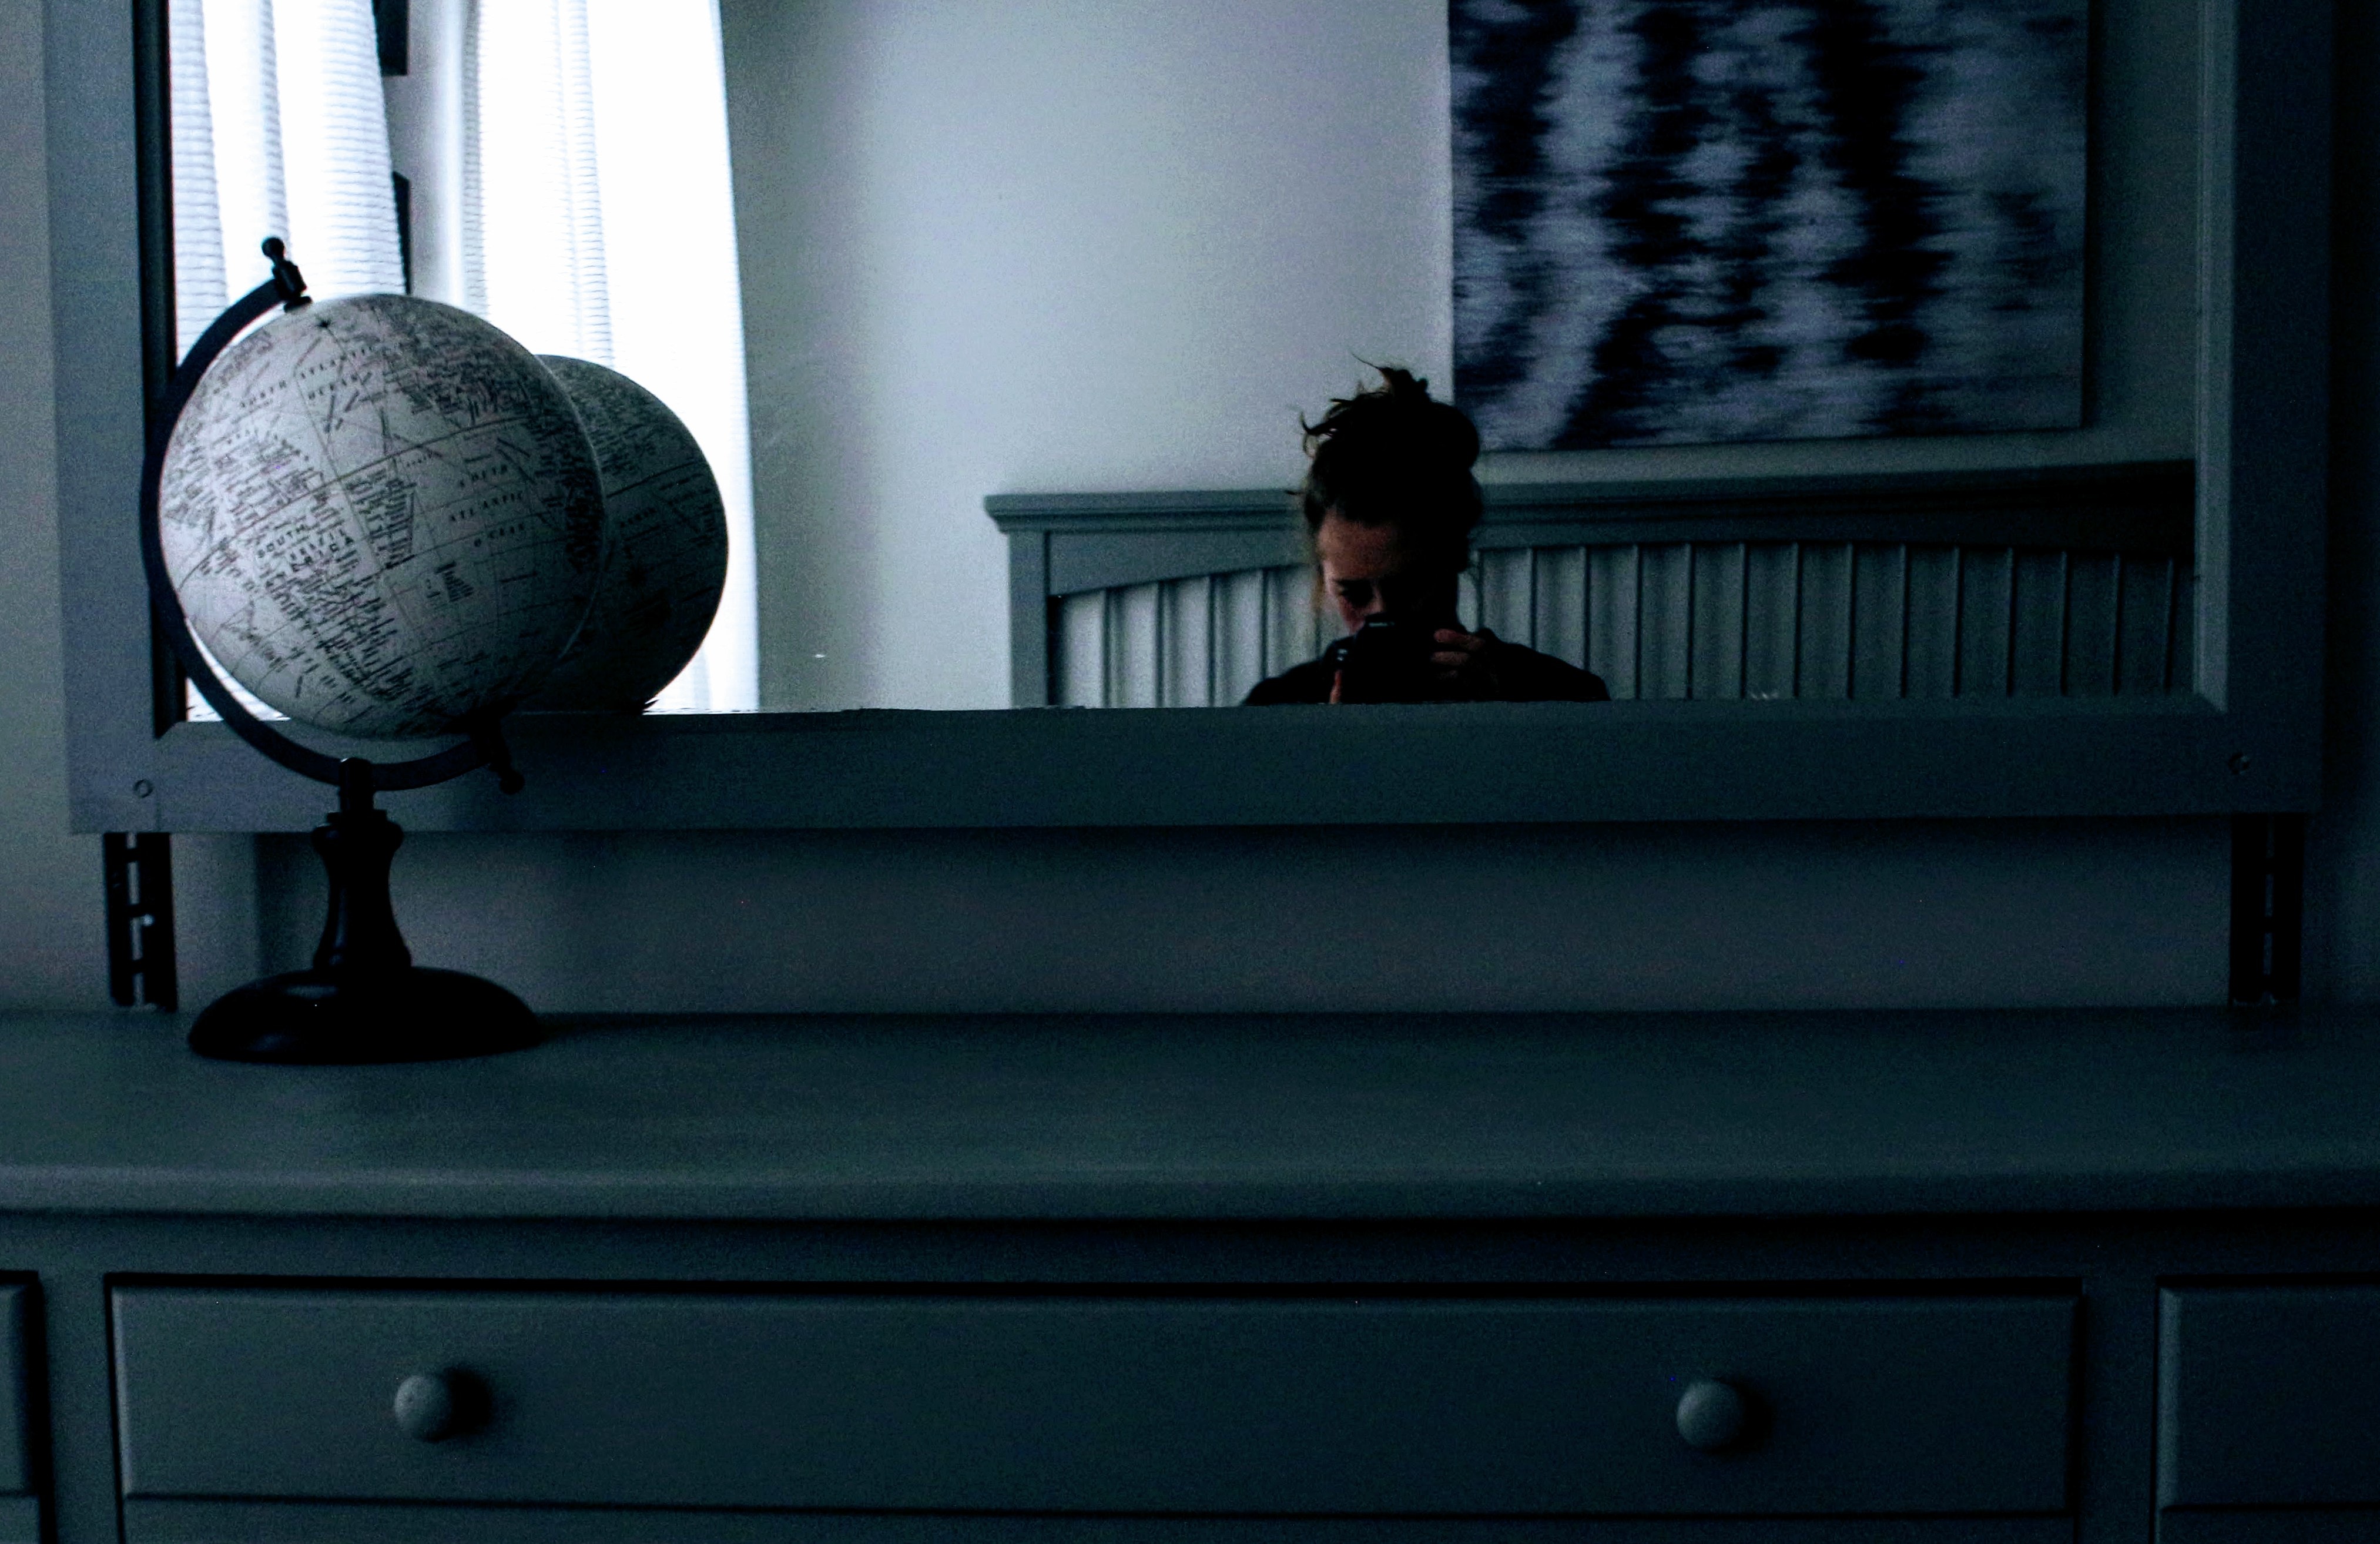
black, blue, room, furniture, window, photography, table, still life photography, house, chest of drawers